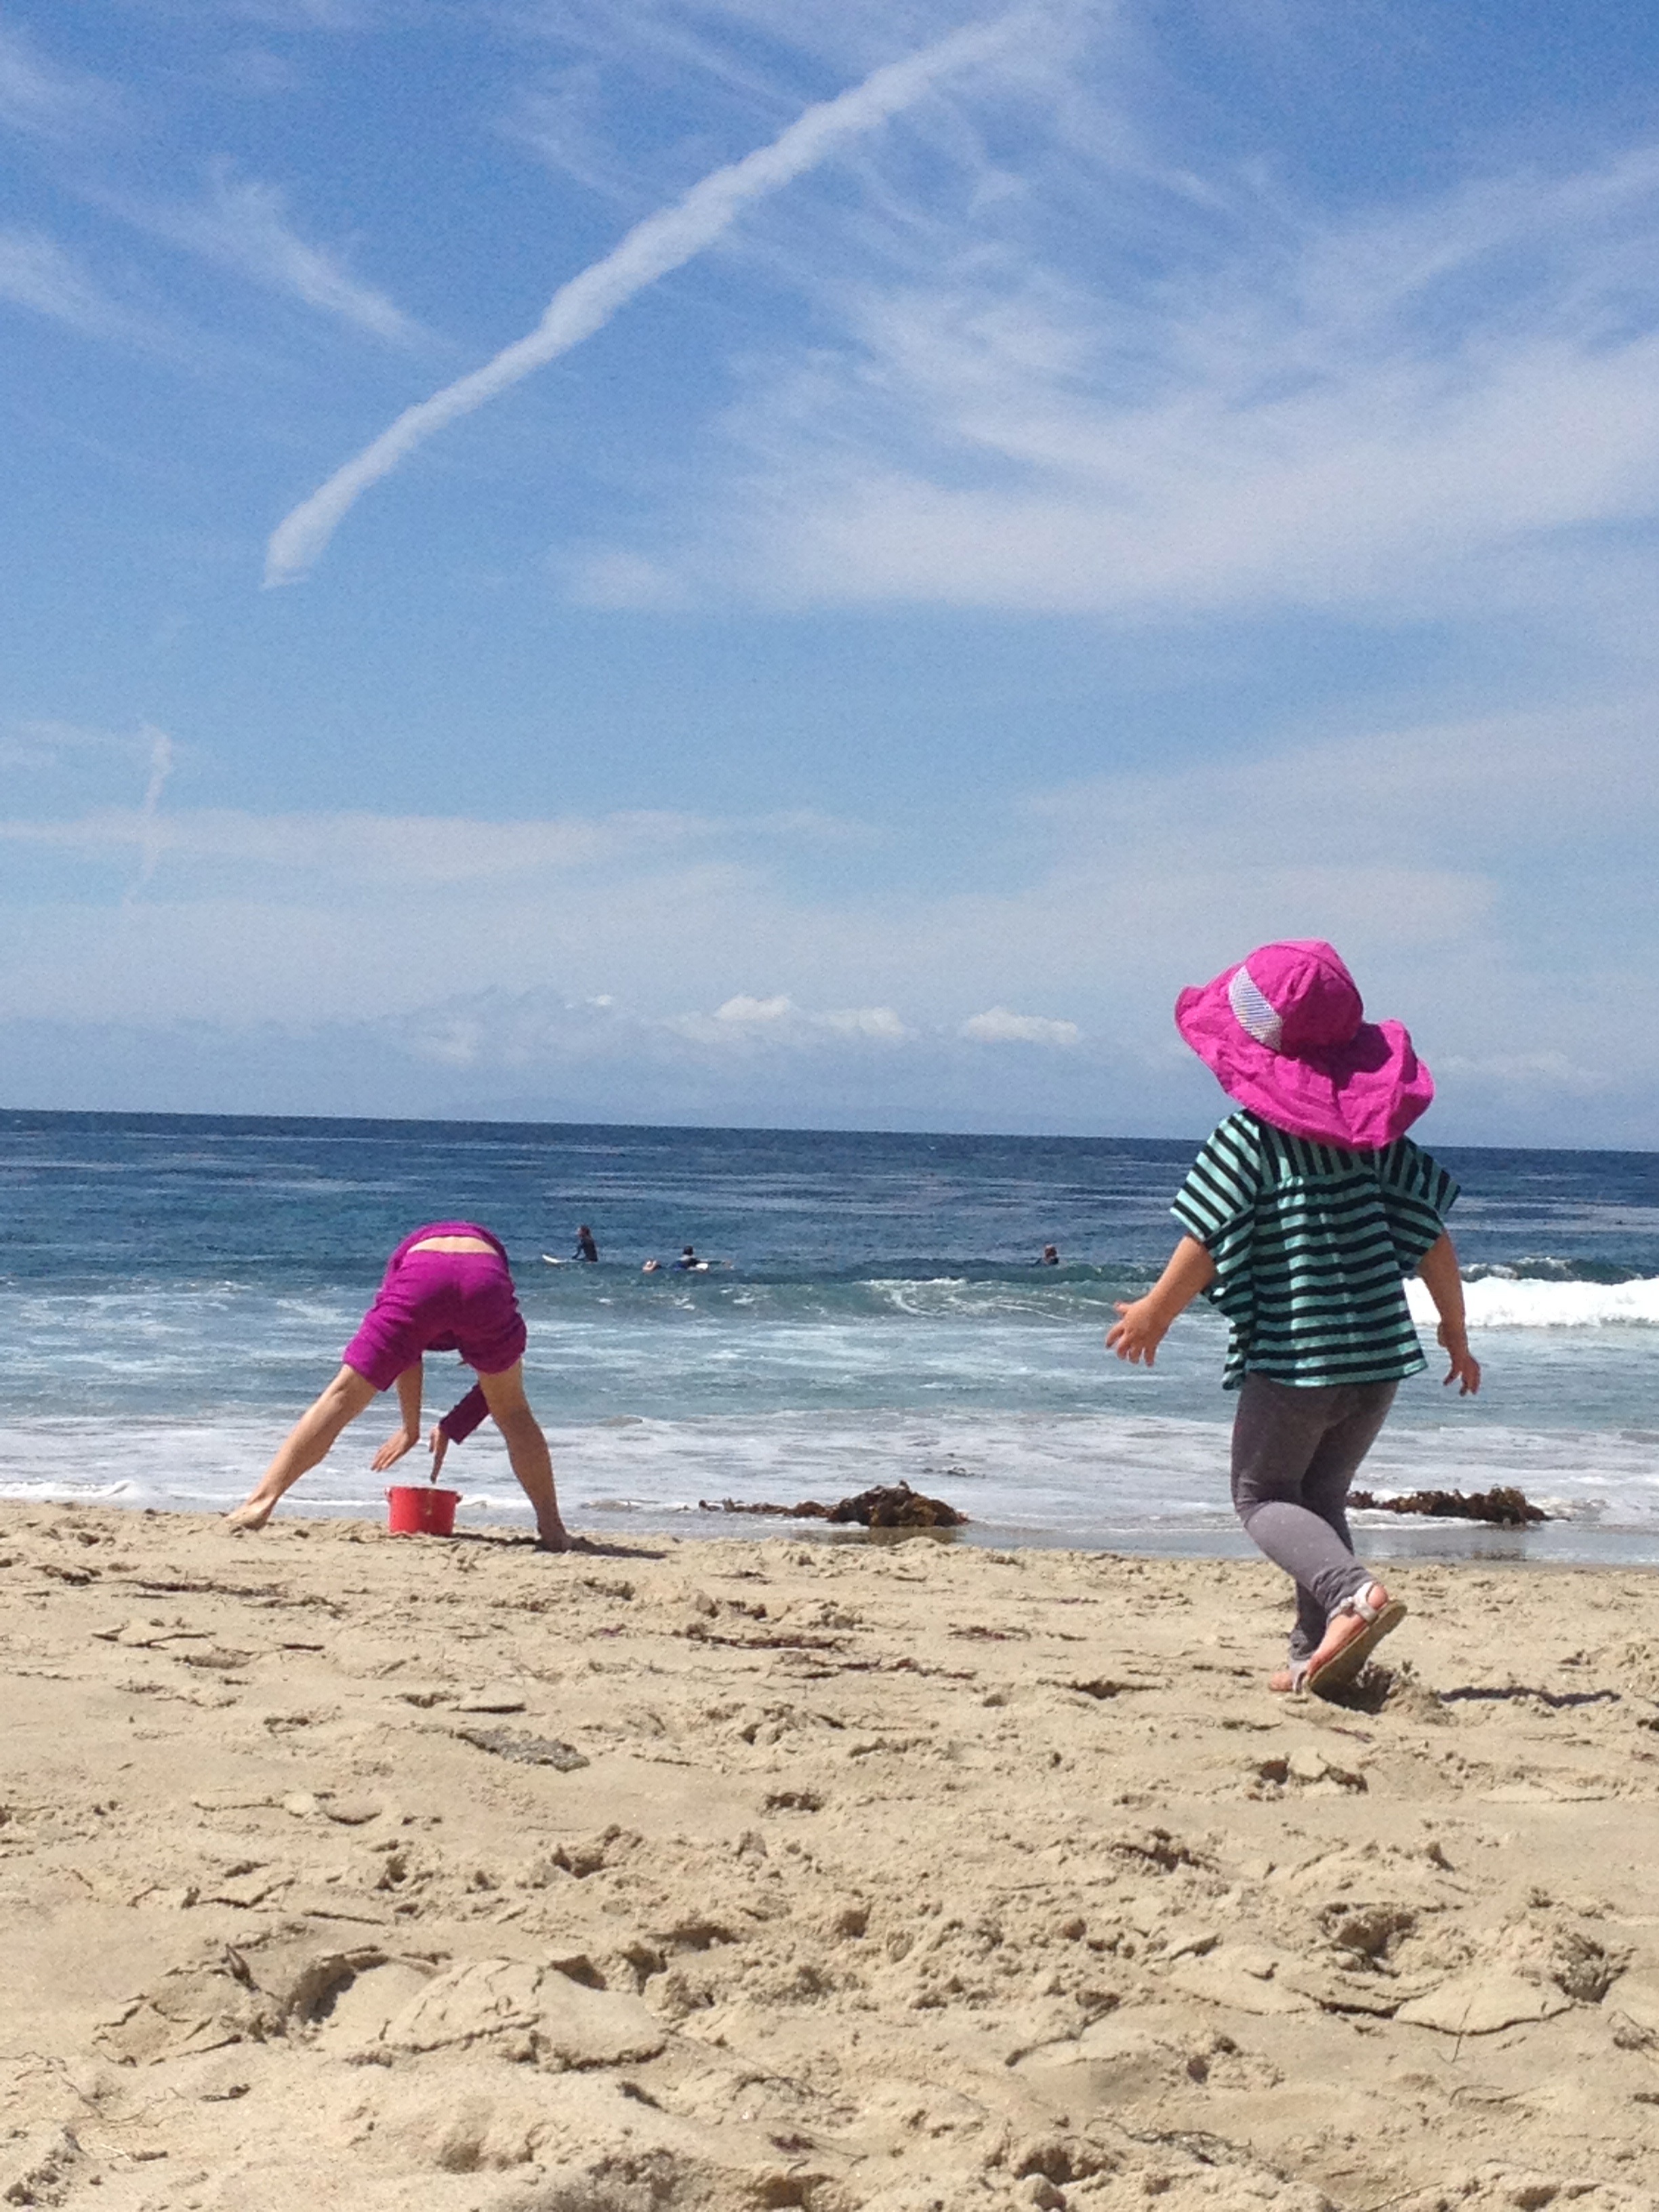
beach, sea, coast, water, sand, ocean, people, sky, shore, wave, vacation, surfing, young, body of water, sunny, girls, sports, surfing equipment and supplies